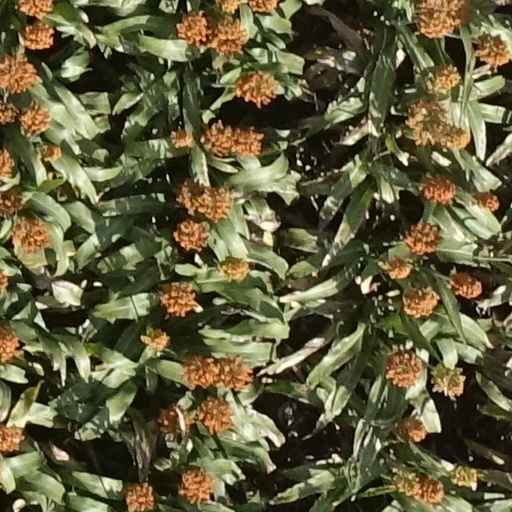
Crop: sorghum